History of unmanned combat aerial vehicles

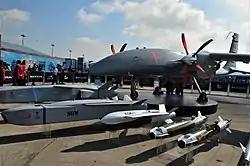
Turkish Bayraktar Akıncı UCAV with its weaponry including SOM air-launched cruise missiles

The history of unmanned combat aerial vehicles (UCAVs) is closely tied to the general history of unmanned aerial vehicles (UAVs). While the technology dates back at least as far as the 1940s, common usage in live operations came in the 2000s. UCAVs have now become an important part of modern warfare, including in the Syrian civil war, the 2020 Nagorno-Karabakh war and during the 2022 Russian invasion of Ukraine.